Star Wars Detours

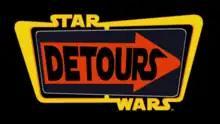

Star Wars Detours is an unaired American animated comedy series. It is differentiated from the other "Star Wars" animated series in that it is a parody of the franchise. It offers a comedic take on what happened between the prequel trilogy ("Episodes I–III") and the original trilogy ("Episodes IV–VI"). The series was produced by Lucasfilm Animation in collaboration with "Robot Chicken" creators Seth Green and Matthew Senreich. Although 39 episodes of the show have been produced, their release has been on hold since 2013, following Disney's acquisition of Lucasfilm.